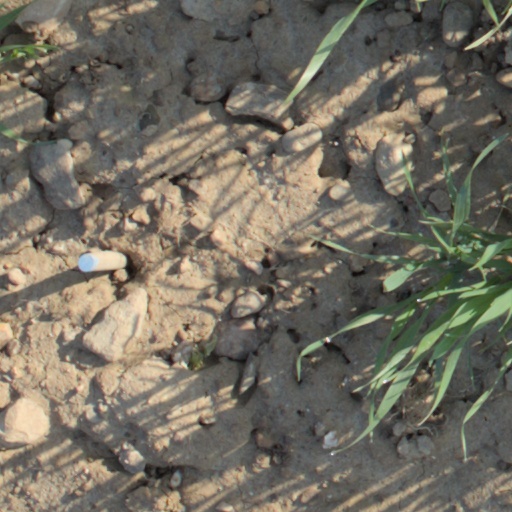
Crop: wheat